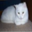
Label: hamster